Tang Standing Horse figure, Canberra

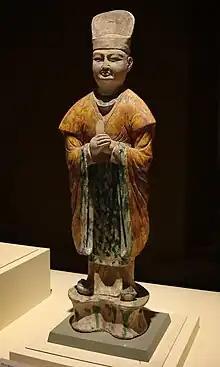
"Sancai"-glazed figurine of a civil official from the Tang dynasty.

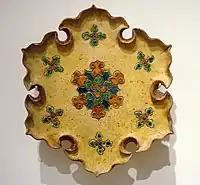
A Tang dynasty plate glazed in "Sancai".

Tang dynasty is generally regarded as a high point in Chinese civilisation, and a golden age of cosmopolitan culture. Many neighbouring countries maintained strong diplomatic ties with it, traded extensively with it and sought its economic assistance and military protection. It was a superpower, akin to the United States of today.